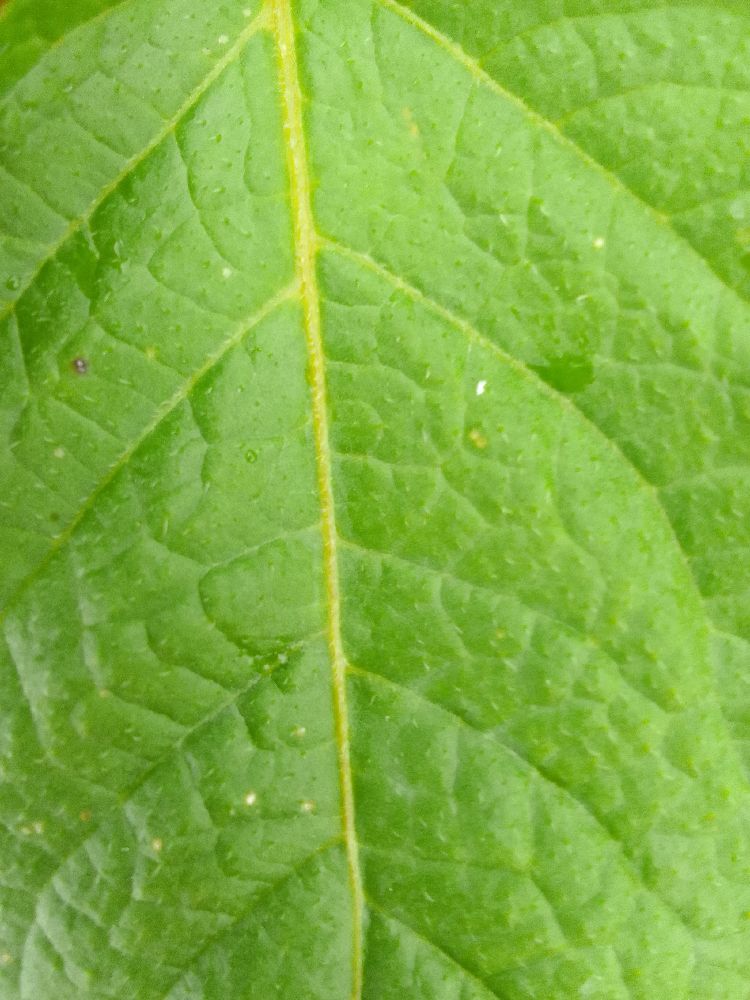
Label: Healthy